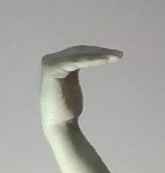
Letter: haa